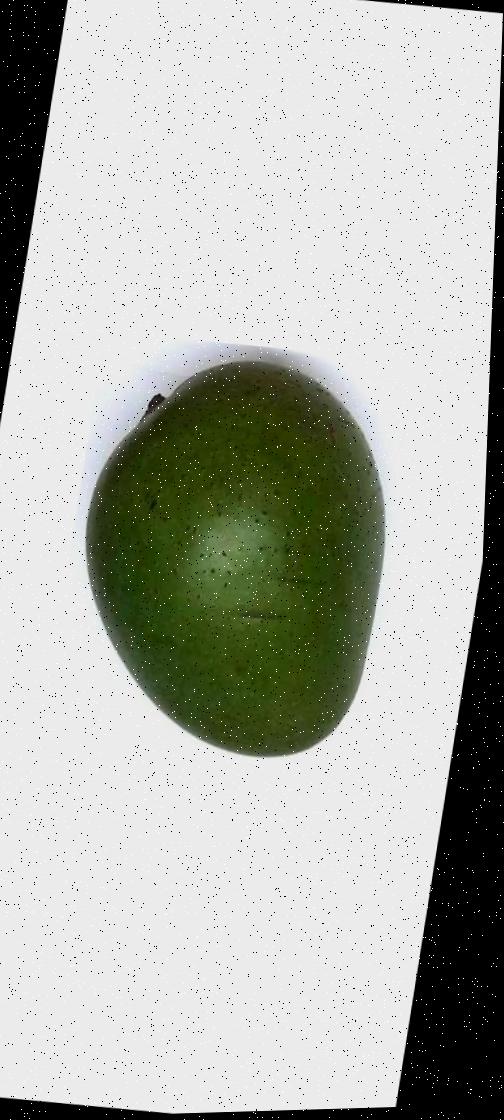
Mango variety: Ashshina Zhinuk